Coligny calendar

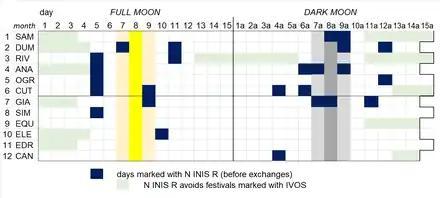
the N INIS R pattern

The term N INIS R is scattered across the lunar year. The significance of its distribution is undiagnosed. All but three instances occur in the seven months of the SAMONIOS season plus the month of GIAMONIOS. It avoids the days marked with IVOS ‘festival’. As it occurs on seven nights when the moon is absent in the sky (the dark moon of 7a-8a-9a), and avoids the critical moments of the full moon of day 8 and the first visible moon of day 10a, it possibly refers to prognostication associated with stars.